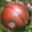
Label: apple